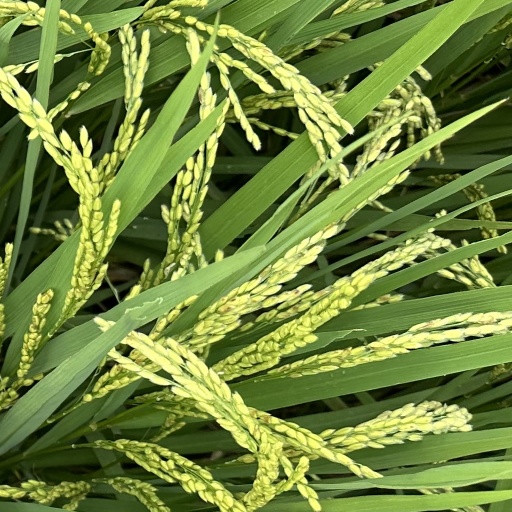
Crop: rice